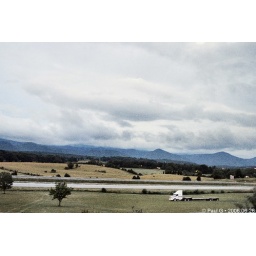
State of Virginia. Truck in field mountains in rain. Canon EOS 300D 18mm f3.5 1/2 sec.